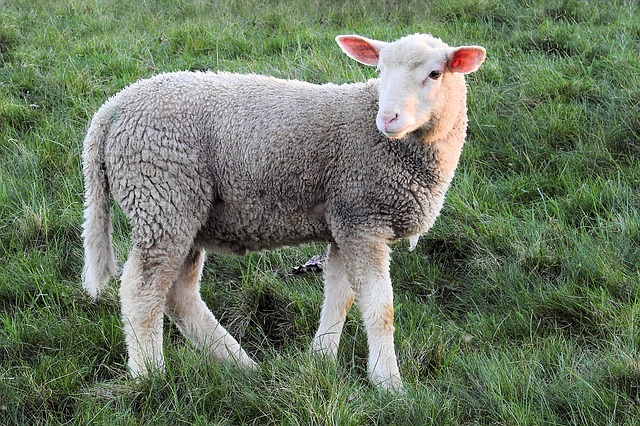
Label: pecora